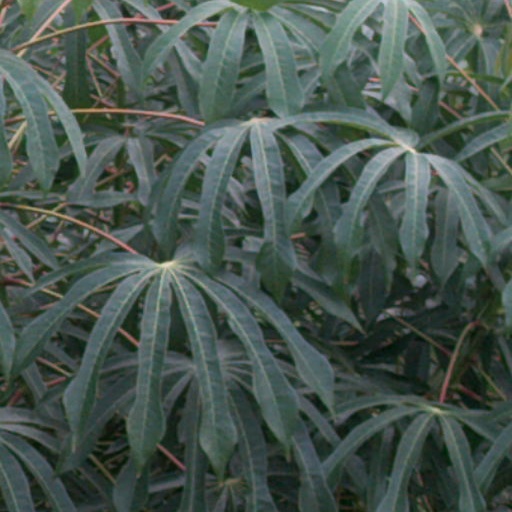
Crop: cassava